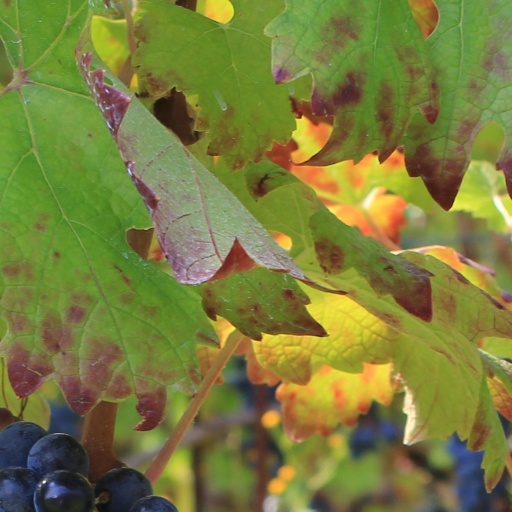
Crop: grape